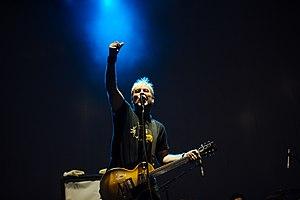
Terrorgruppe est un groupe de punk rock allemand, originaire de Berlin. Il est formé en 1993, dissous en 2005 et de nouveau reformé en 2013. Terrorgruppe chante en anglais et en allemand.